William Westmoreland

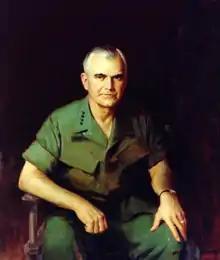
A 1972 portrait of Westmoreland by Herbert Abrams

In June 1968, Westmoreland was appointed by President Lyndon B. Johnson to succeed General Harold K. Johnson as Chief of Staff of the United States Army. Shortly after the Tet Offensive, it was announced that General Creighton Abrams would succeed Westmoreland as commander of the MACV.